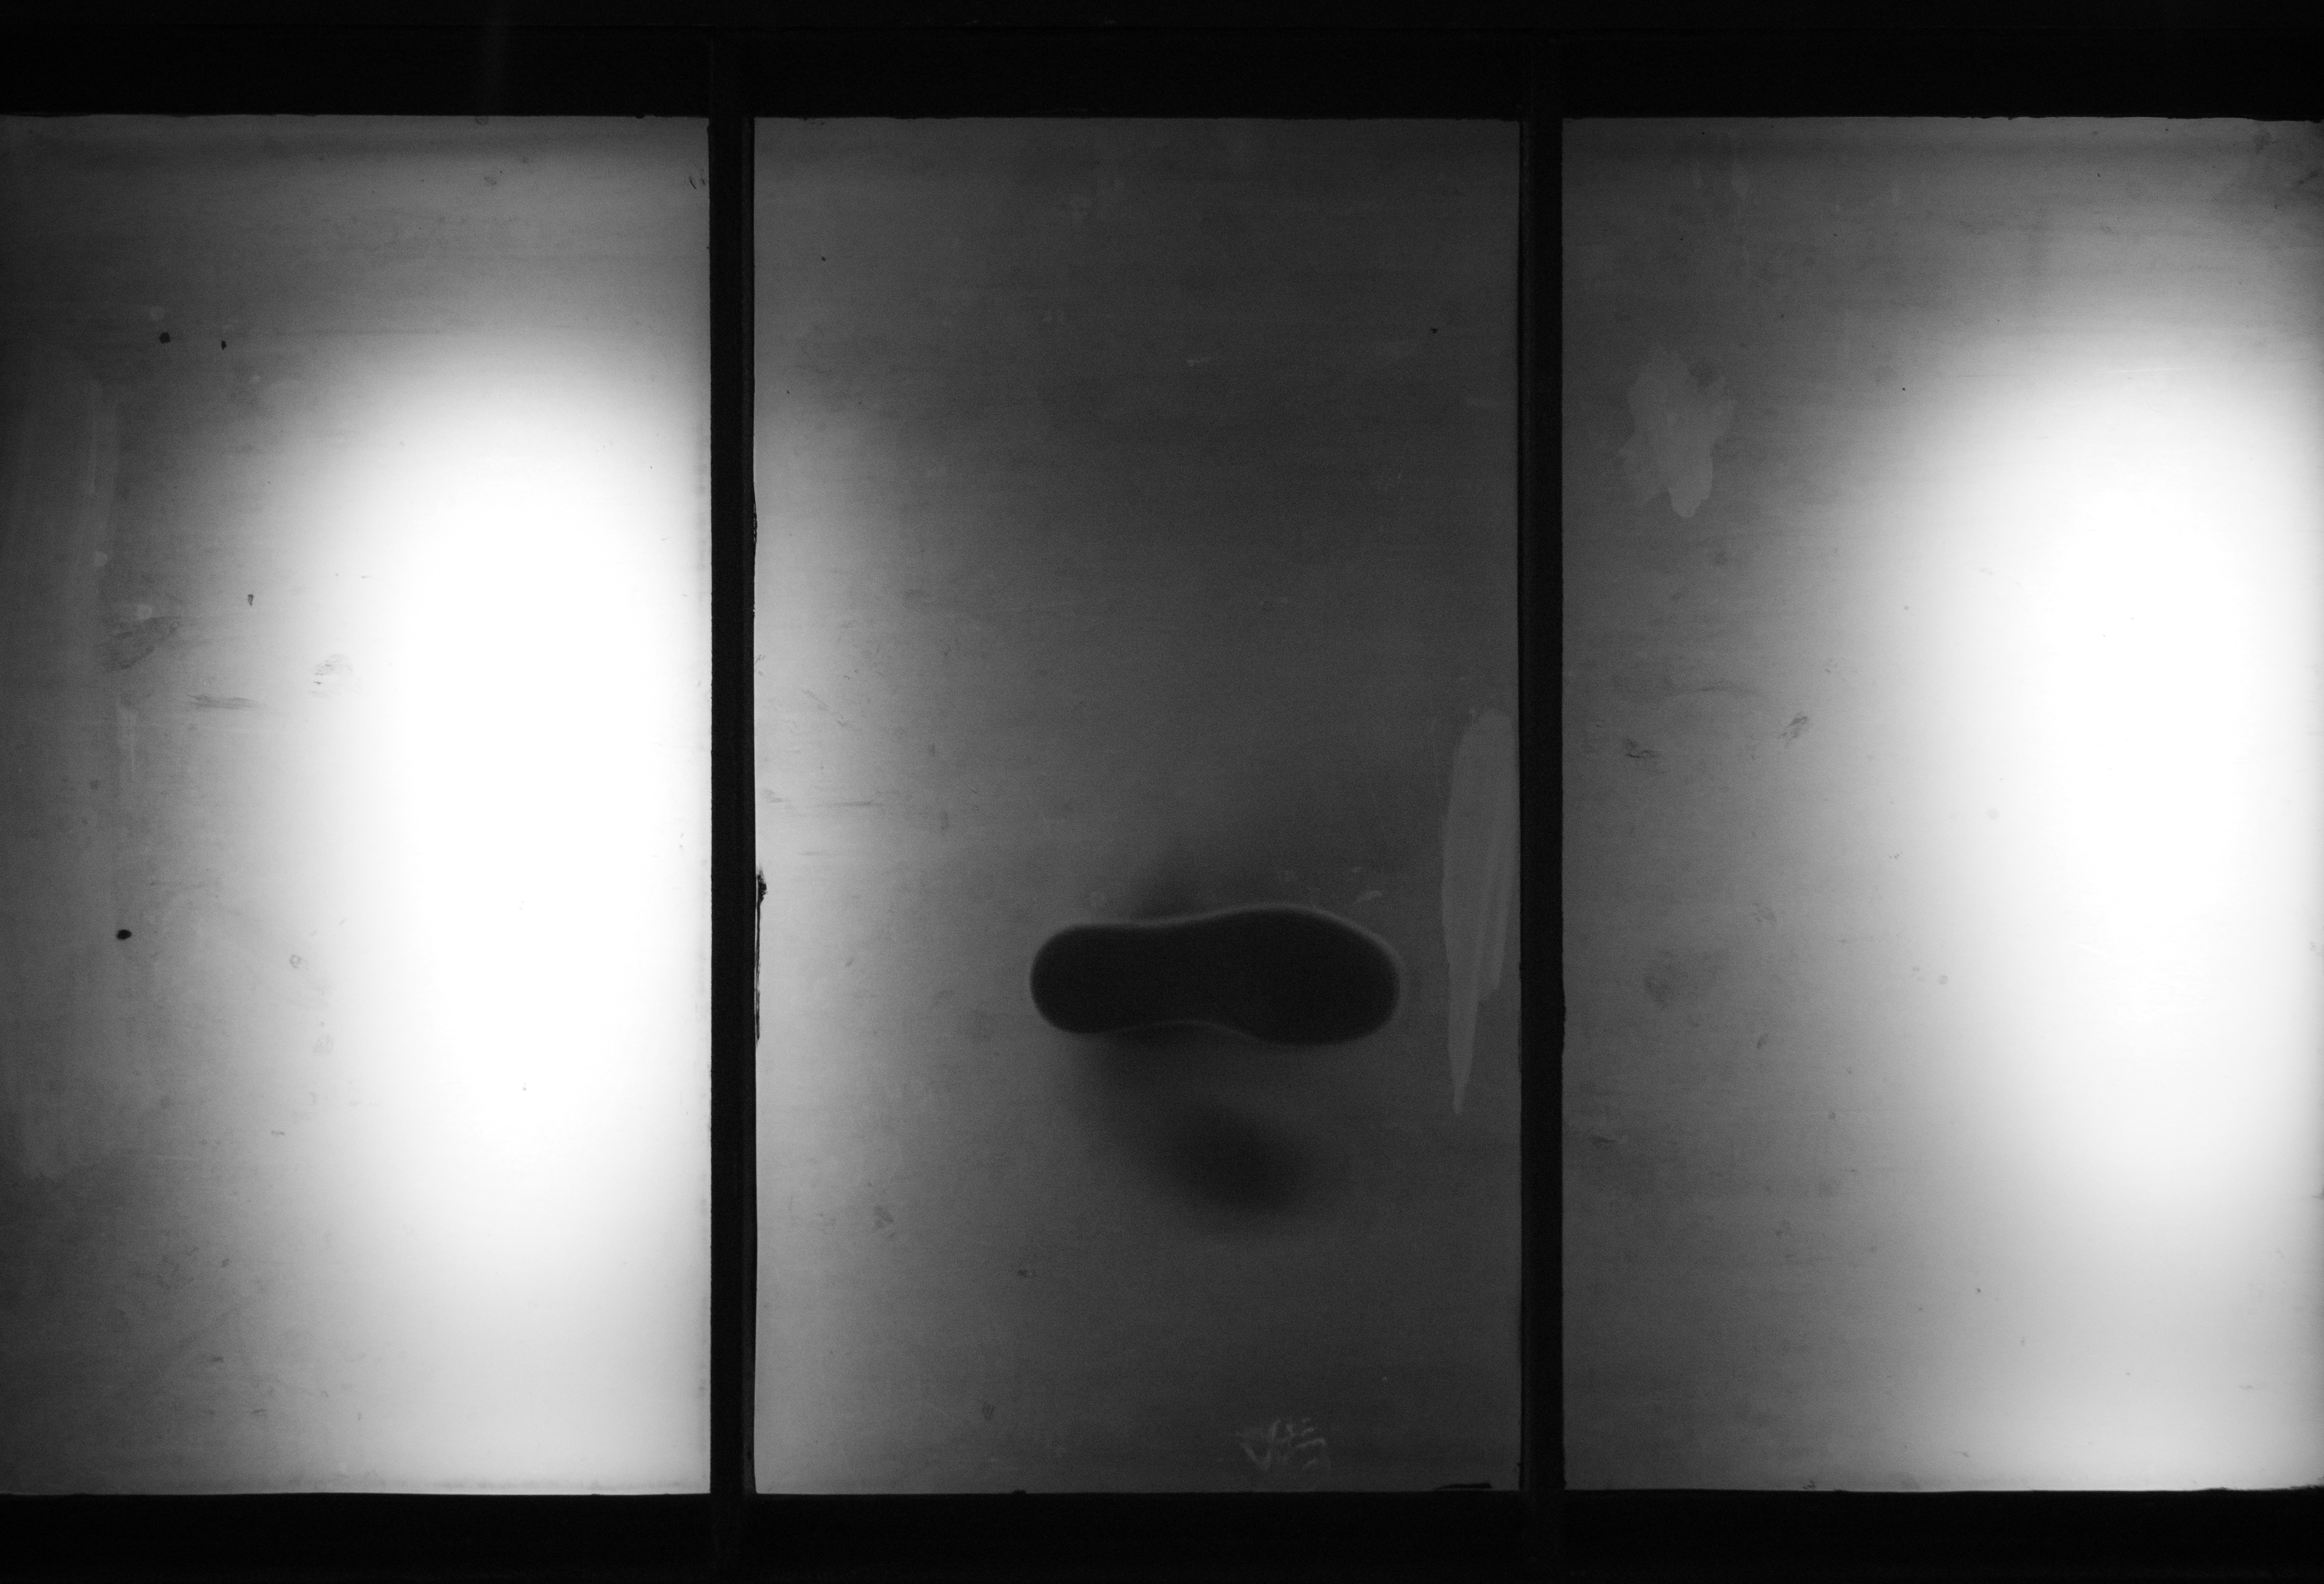
light, black and white, white, photography, footprint, feet, view, film, analog, underground, shadow, darkness, black, monochrome, candid, art, catalunya, fine, below, streetscene, shape, shimmer, sonystreetphotographer, wormseye, barclona, monochrome photography